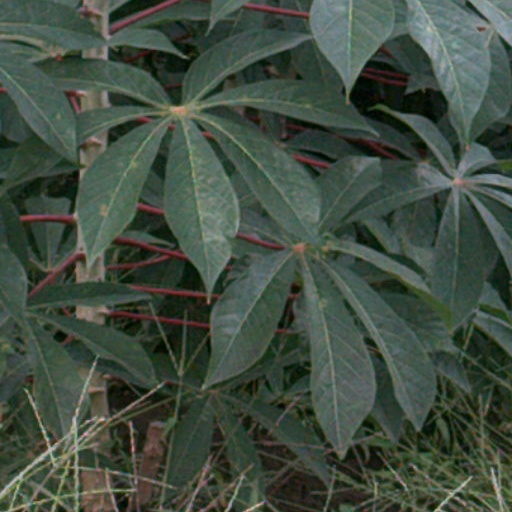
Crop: cassava